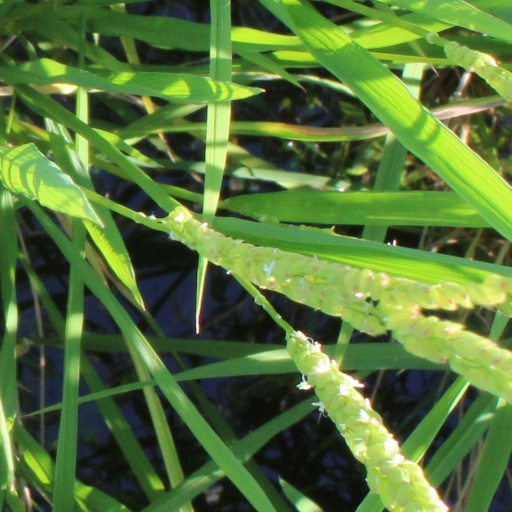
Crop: rice